Ghatixalus variabilis

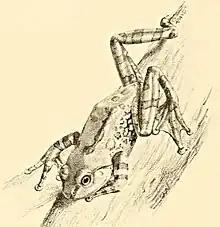
Illustration of "Polypedates pleurostictus" from Albert Günther's "The Reptiles of British India" where it was described as a new species in 1864. A study published in 2001 considered it to be synonym of "Ghatixalus variabilis", although another study published the same year doubted this. At present, it is treated as a synonym of "G. variabilis".

"Ghatixalus variabilis" is found in the Nilgiri hills (a part of the Western Ghats), Tamil Nadu, India. They are found in evergreen montane forest patches at high altitudes, between 925 and 2630 meters above sea level. They are only found very near mountain streams, either on ground or low in the vegetation. When disturbed they escape to the water.